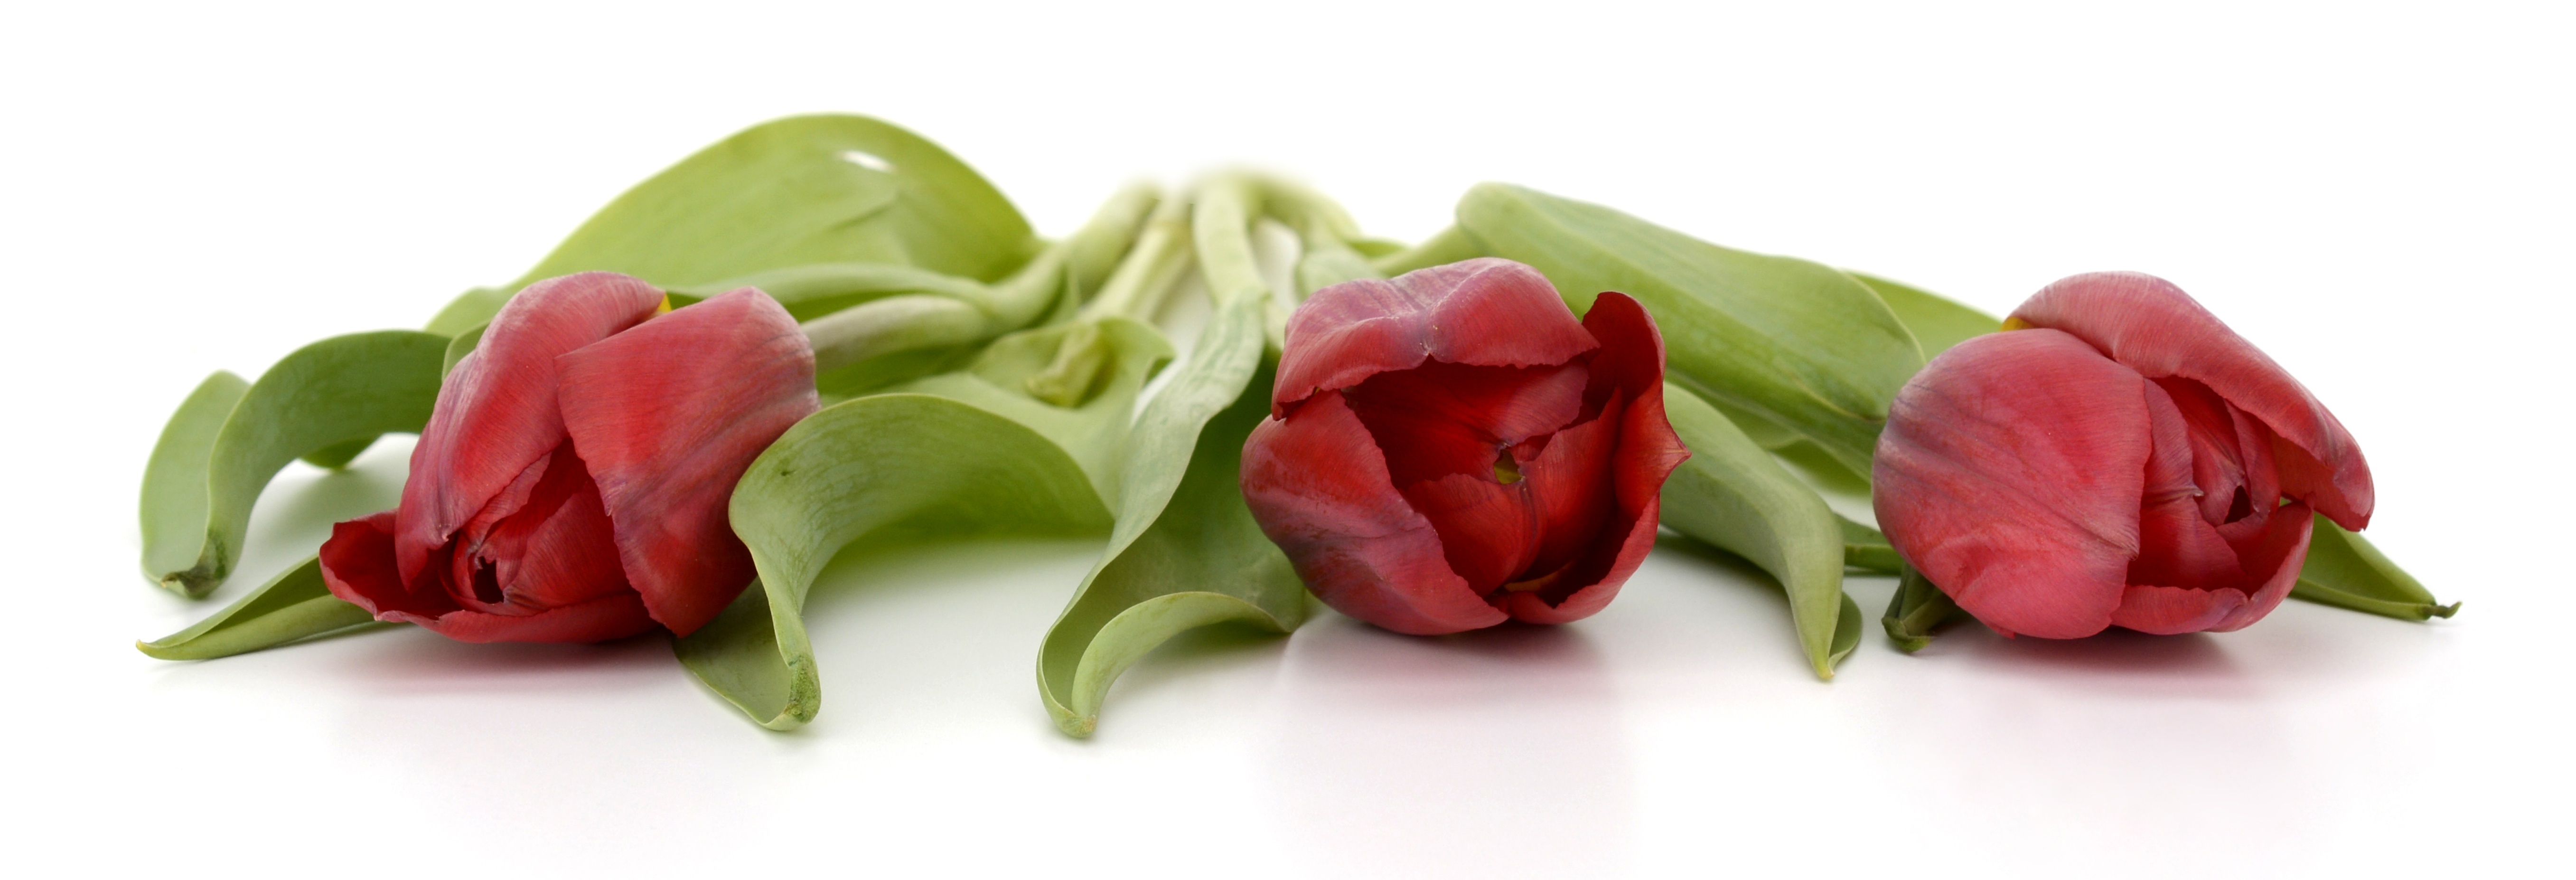
nature, plant, flower, petal, tulip, spring, red, produce, banner, close, thank you, flowers, leaves, tulips, greeting card, floristry, spring flowers, fr hlingsanfang, flowering plant, header, head image, flower bouquet, cut flowers, lily family, land plant